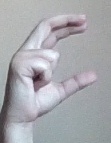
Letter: thal